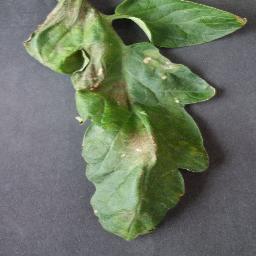
Label: Tomato___Late_blight